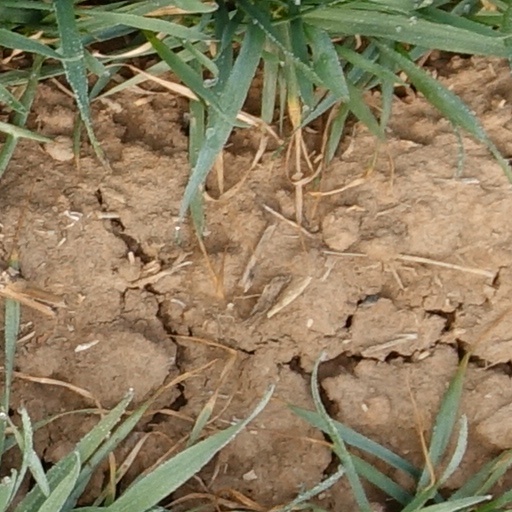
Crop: wheat